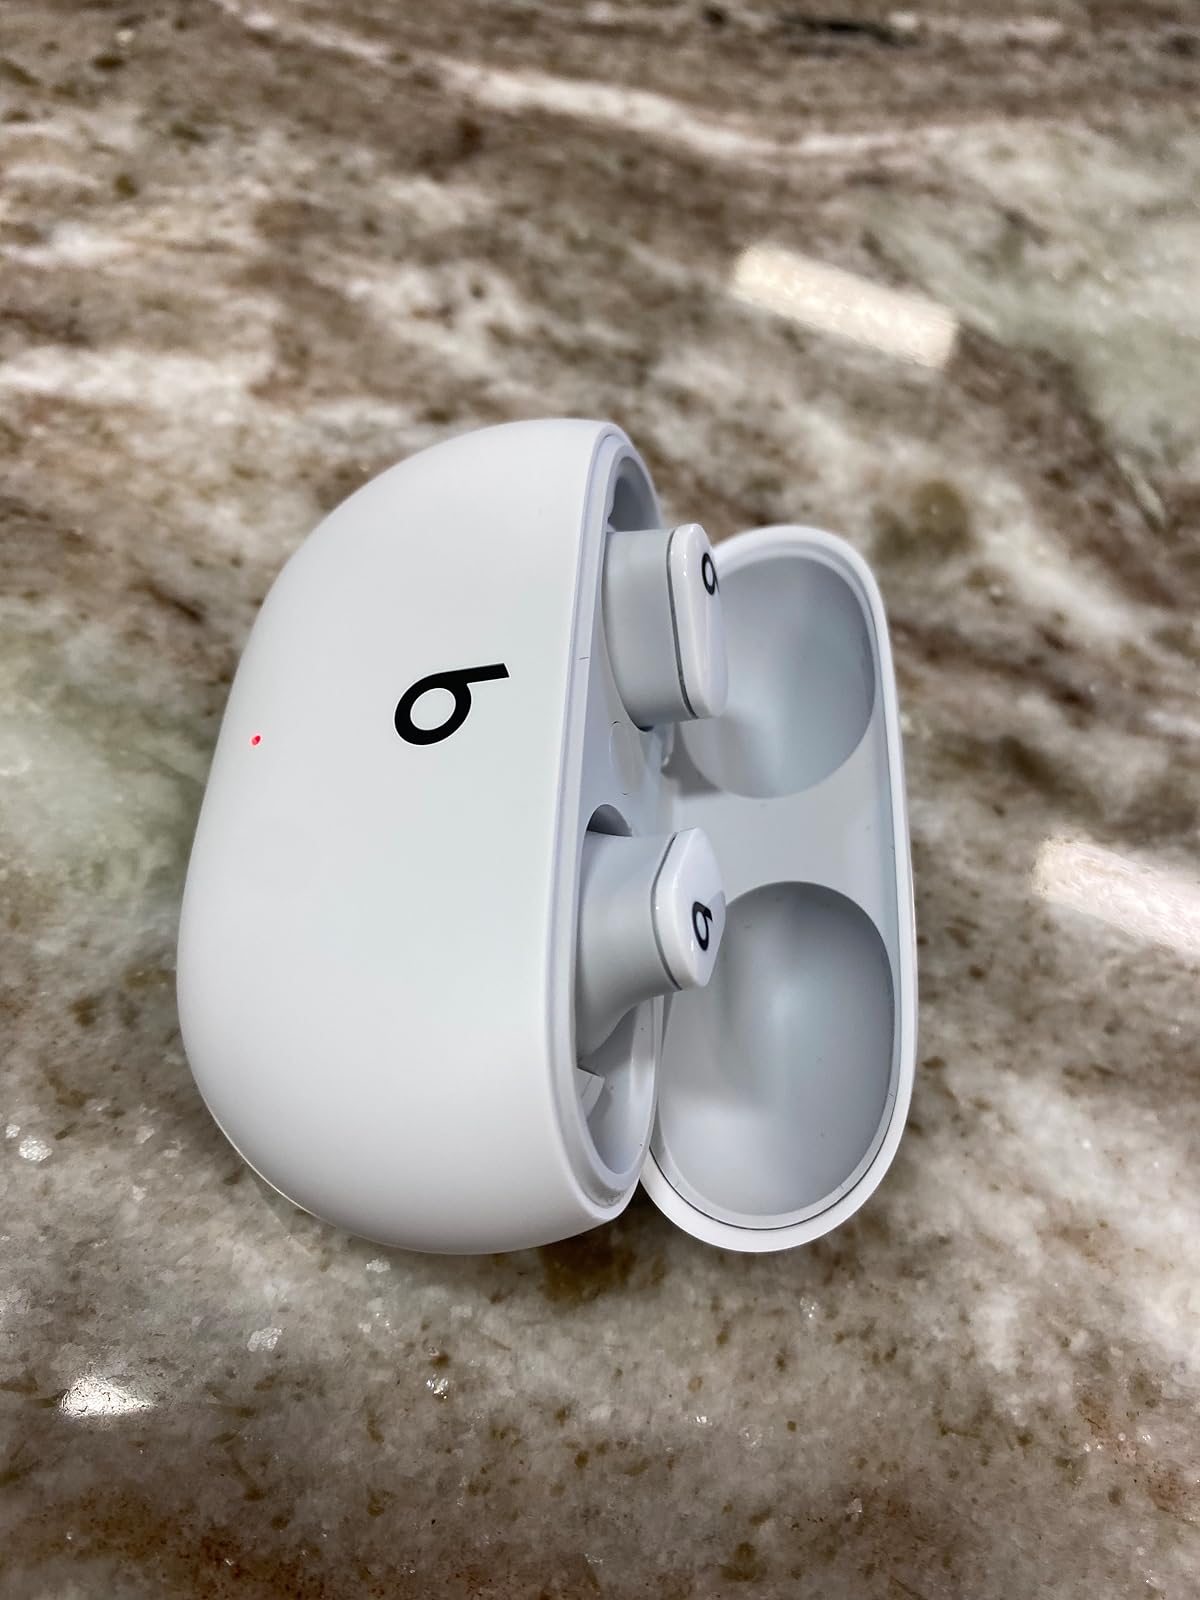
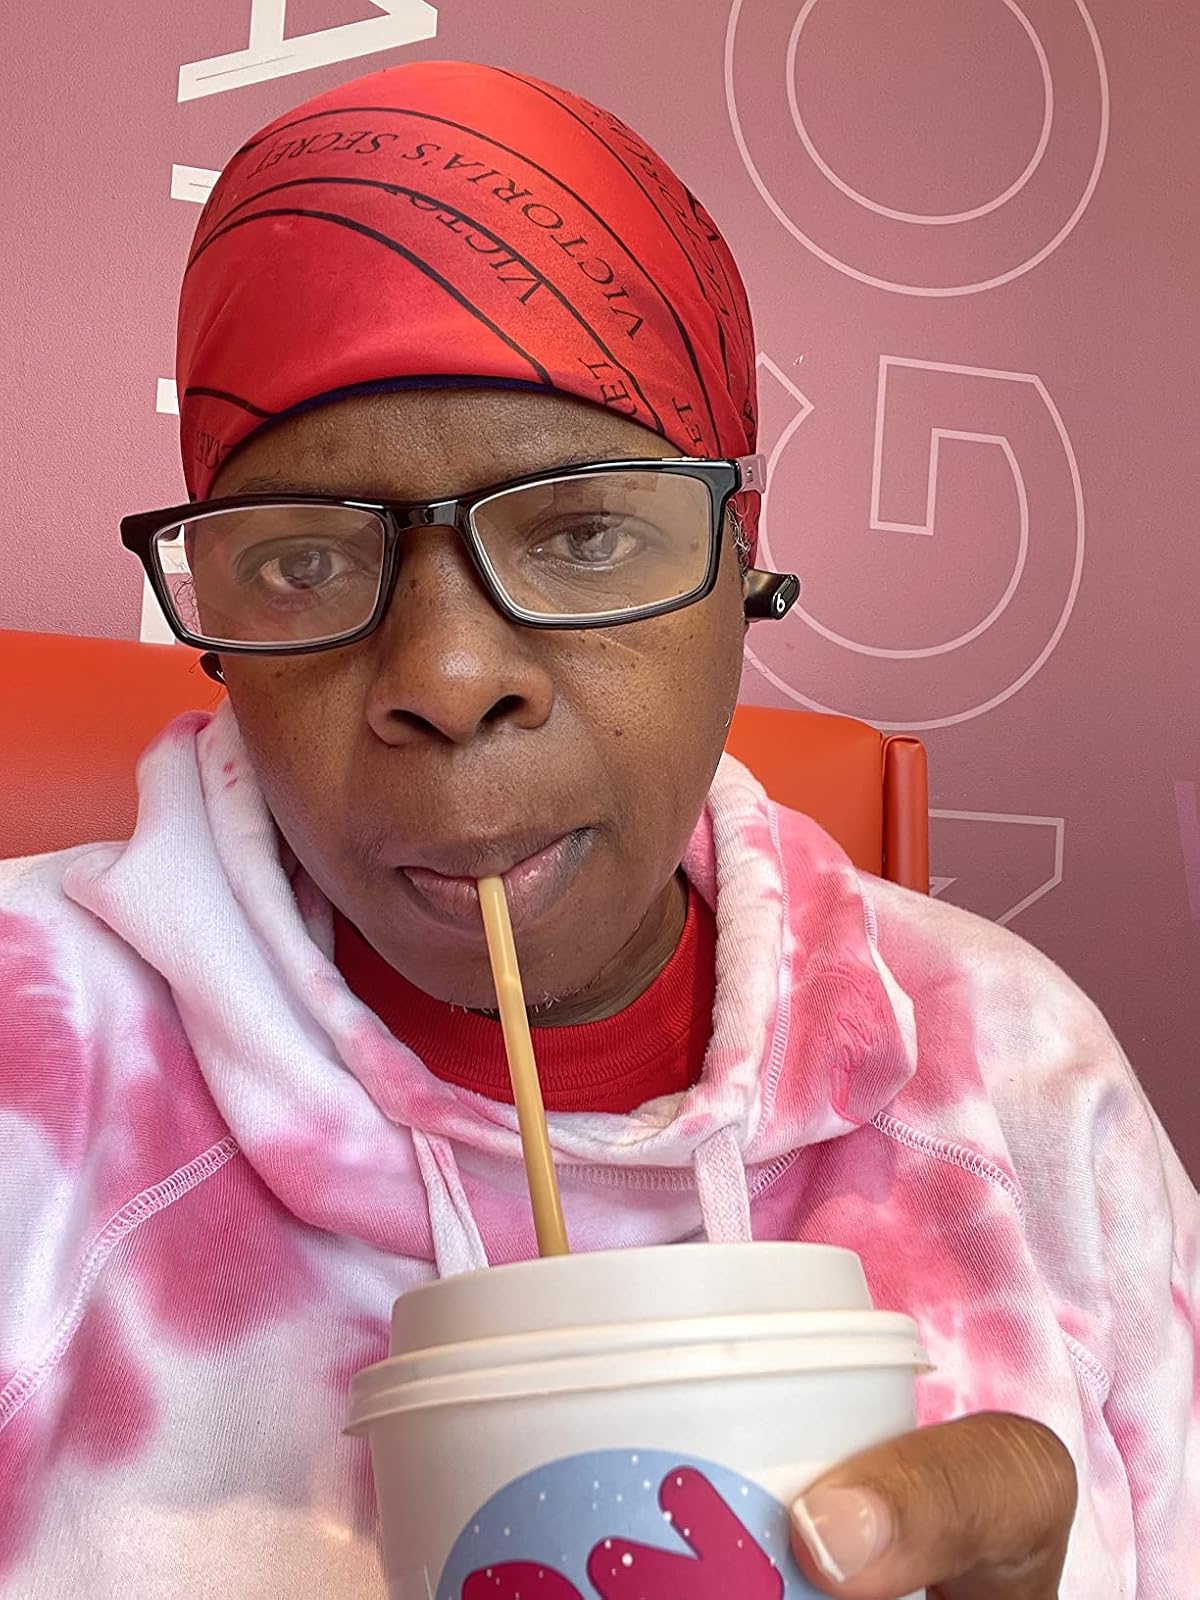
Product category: earbuds
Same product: no